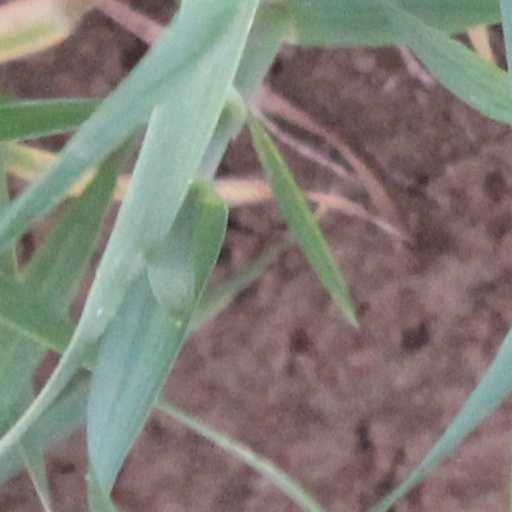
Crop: wheat